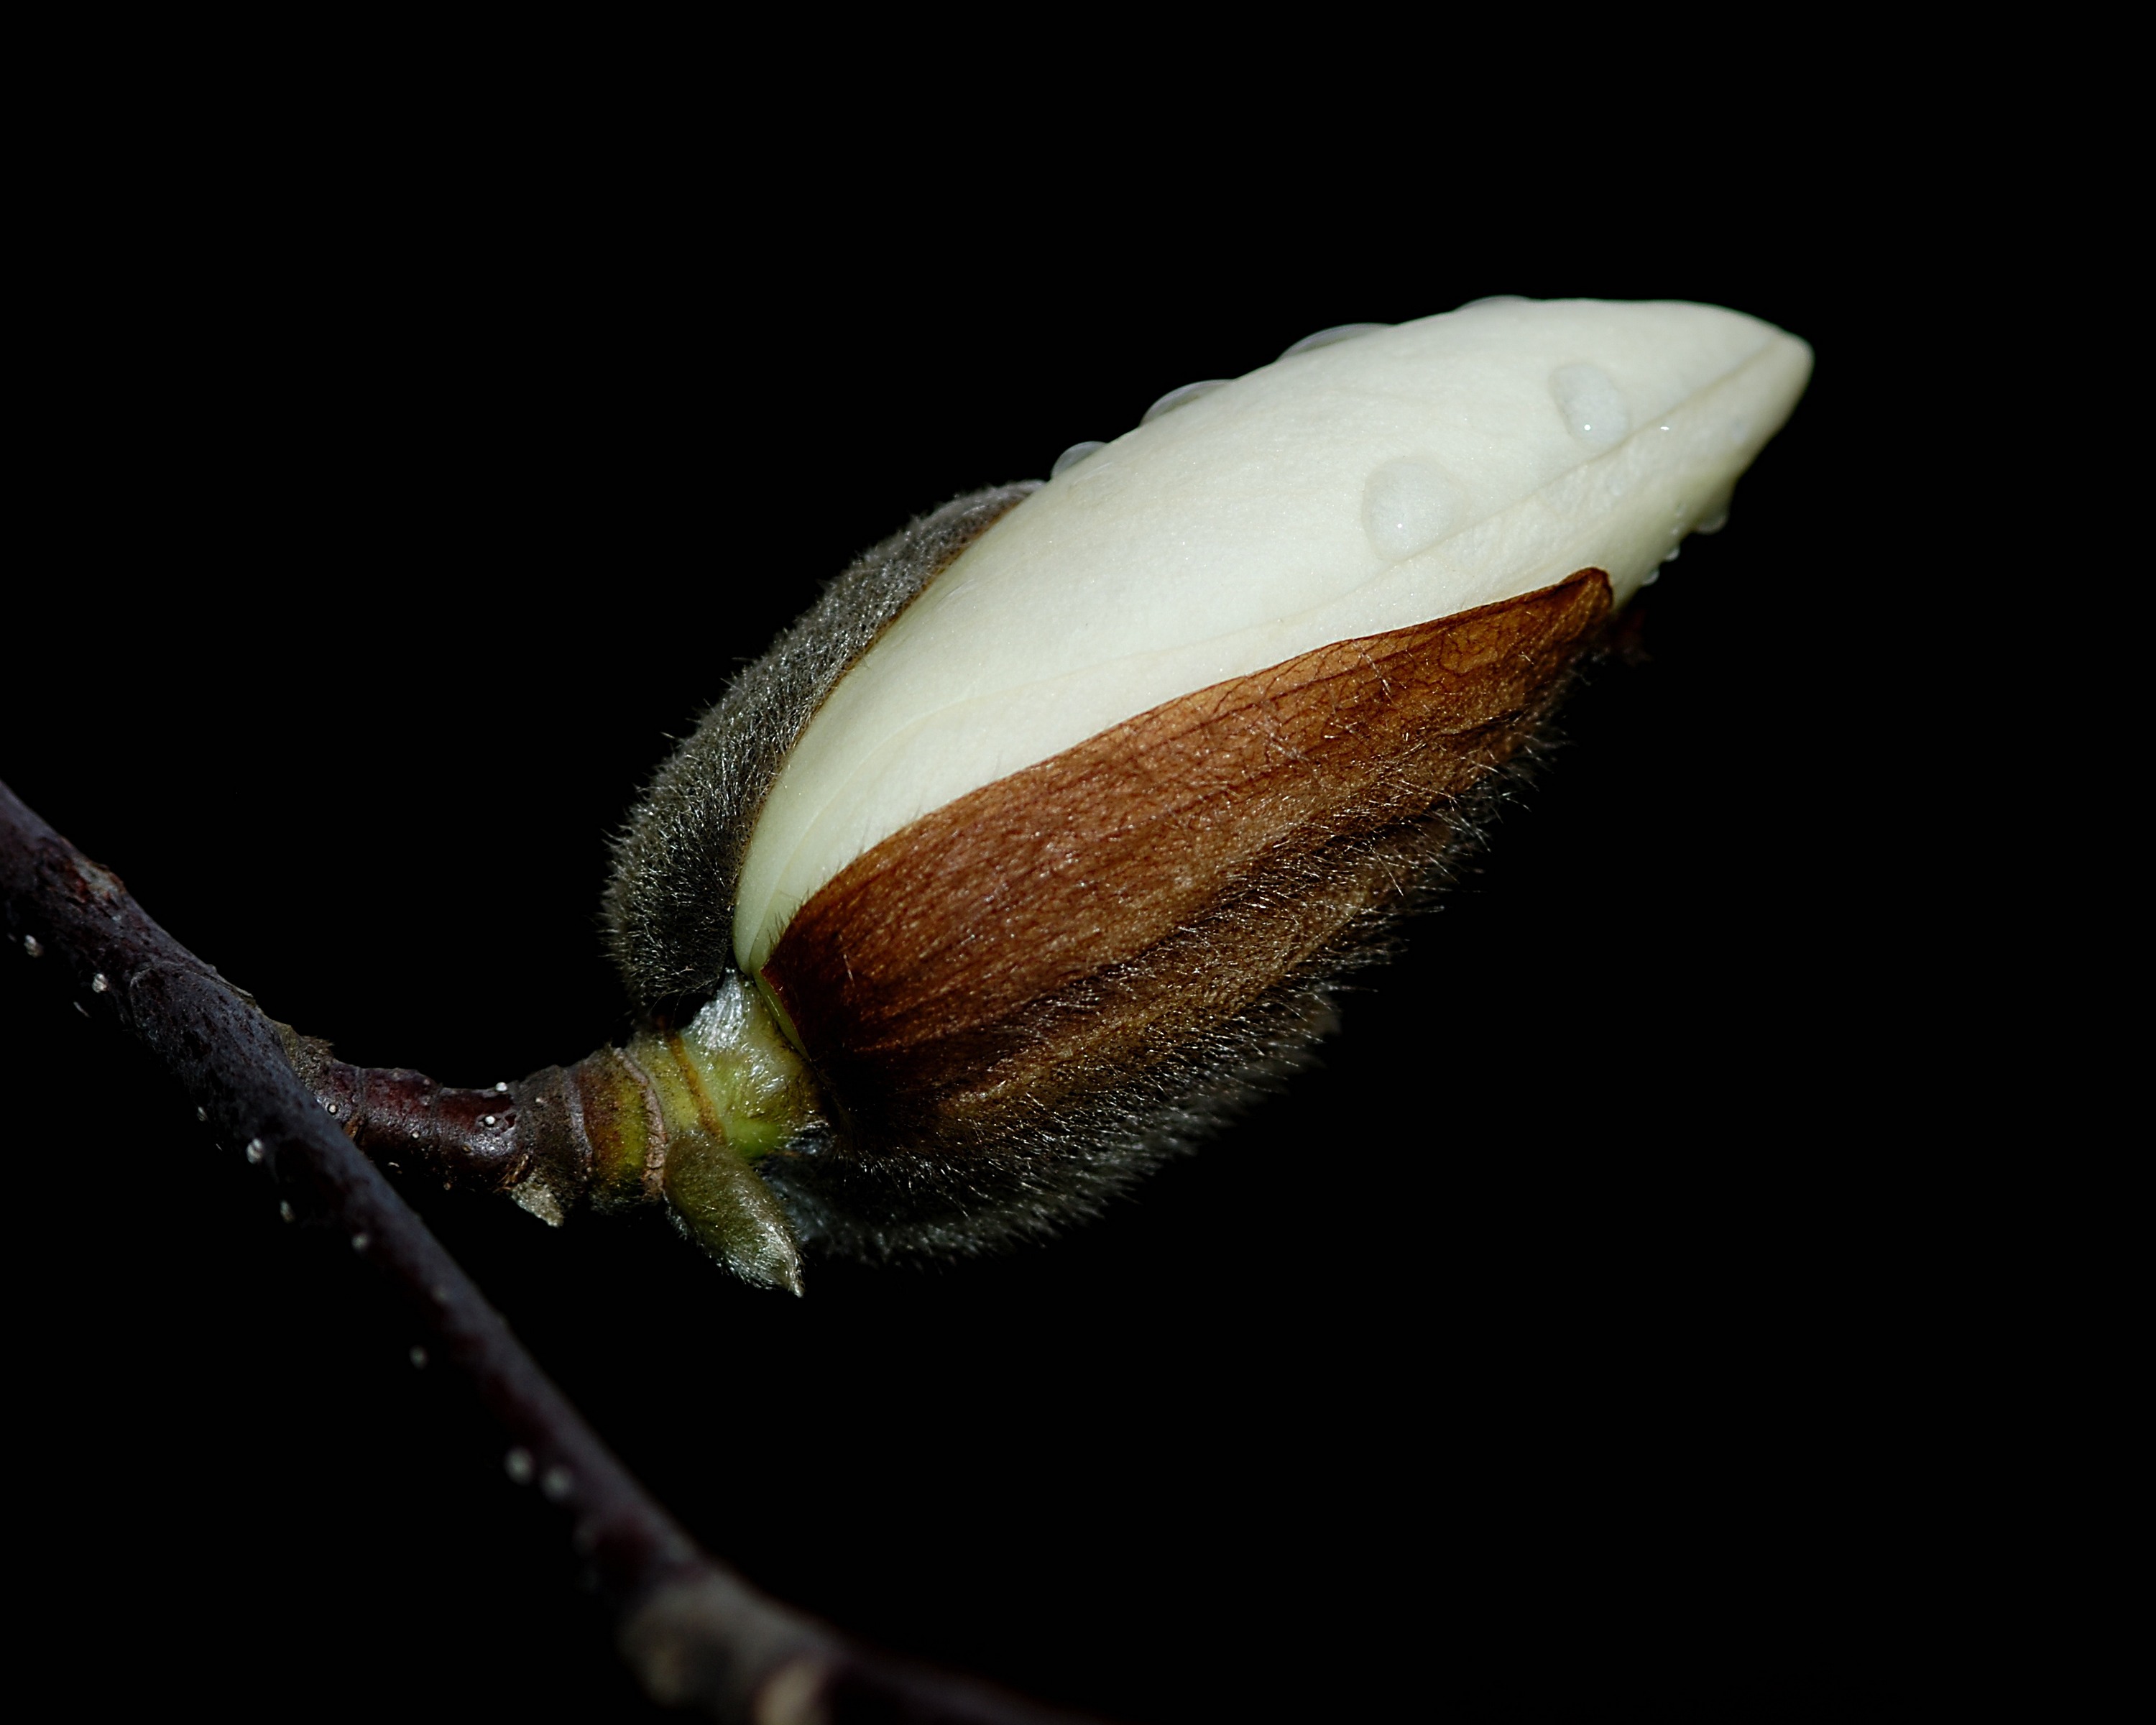
branch, blossom, plant, night, photography, stem, leaf, flower, petal, bloom, floral, environment, food, herb, produce, natural, botany, agriculture, flora, botanical, wildflower, close up, coconut, outdoors, vegetation, horticulture, magnolia, bud, organic, macro photography, flowering plant, plant stem